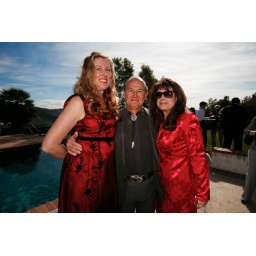
ladies in the red dress